CP3 (classification)

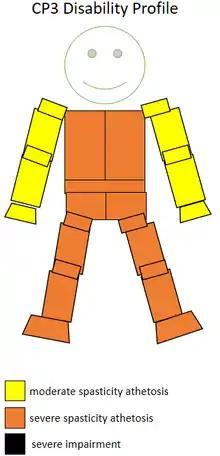
The spasticity athetosis level and location of a CP3 sportsperson.

Cerebral Palsy-International Sports and Recreation Association (CP-ISRA) defined this class in January 2005 as, "Quadriplegic (Tetraplegic), Severe Hemiplegic - Moderate (asymmetric or symmetric) quadriplegic or severe hemiplegic in a wheelchair with almost full functional strength in dominant upper extremity. It is rare for an athlete with athetosis to be included within this class unless he/she presents with a predominantly hemiplegic or triplegic profile with almost full function in the dominant upper limb. Can propel a wheelchair independently."